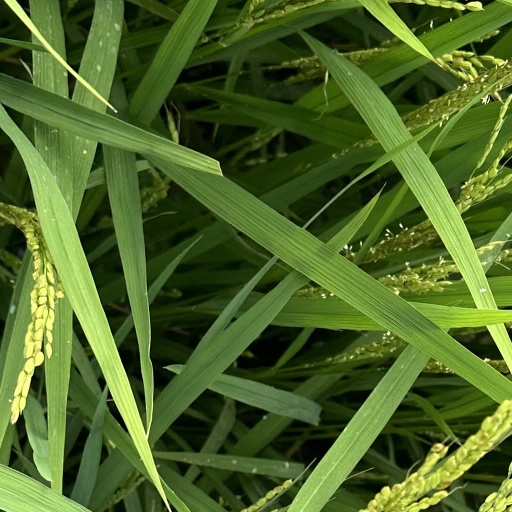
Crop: rice